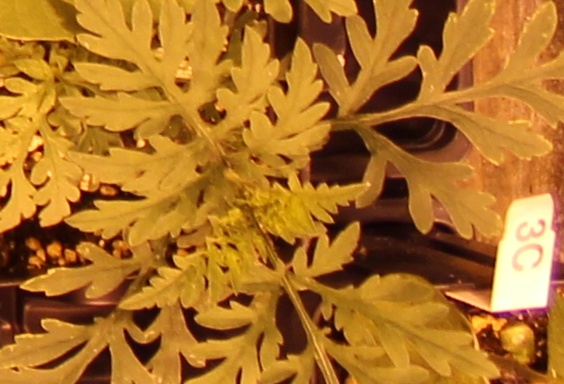
Label: Ragweed